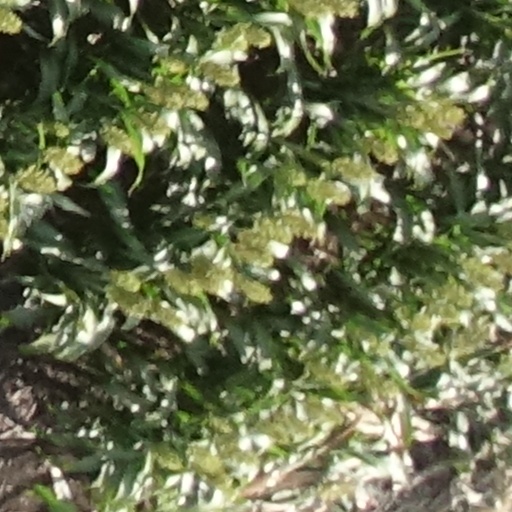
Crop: sorghum